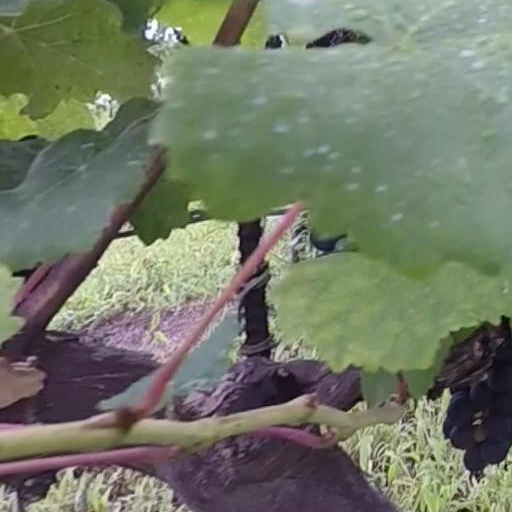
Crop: grape